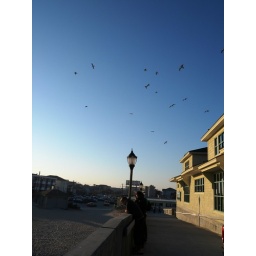
things to avoid: standing around while dozens of birds are hovering above.